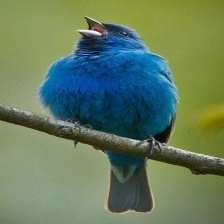
Species: INDIGO BUNTING
Scientific name: PASSERINA CYANEA
ImageNet parent category: indigo_bunting